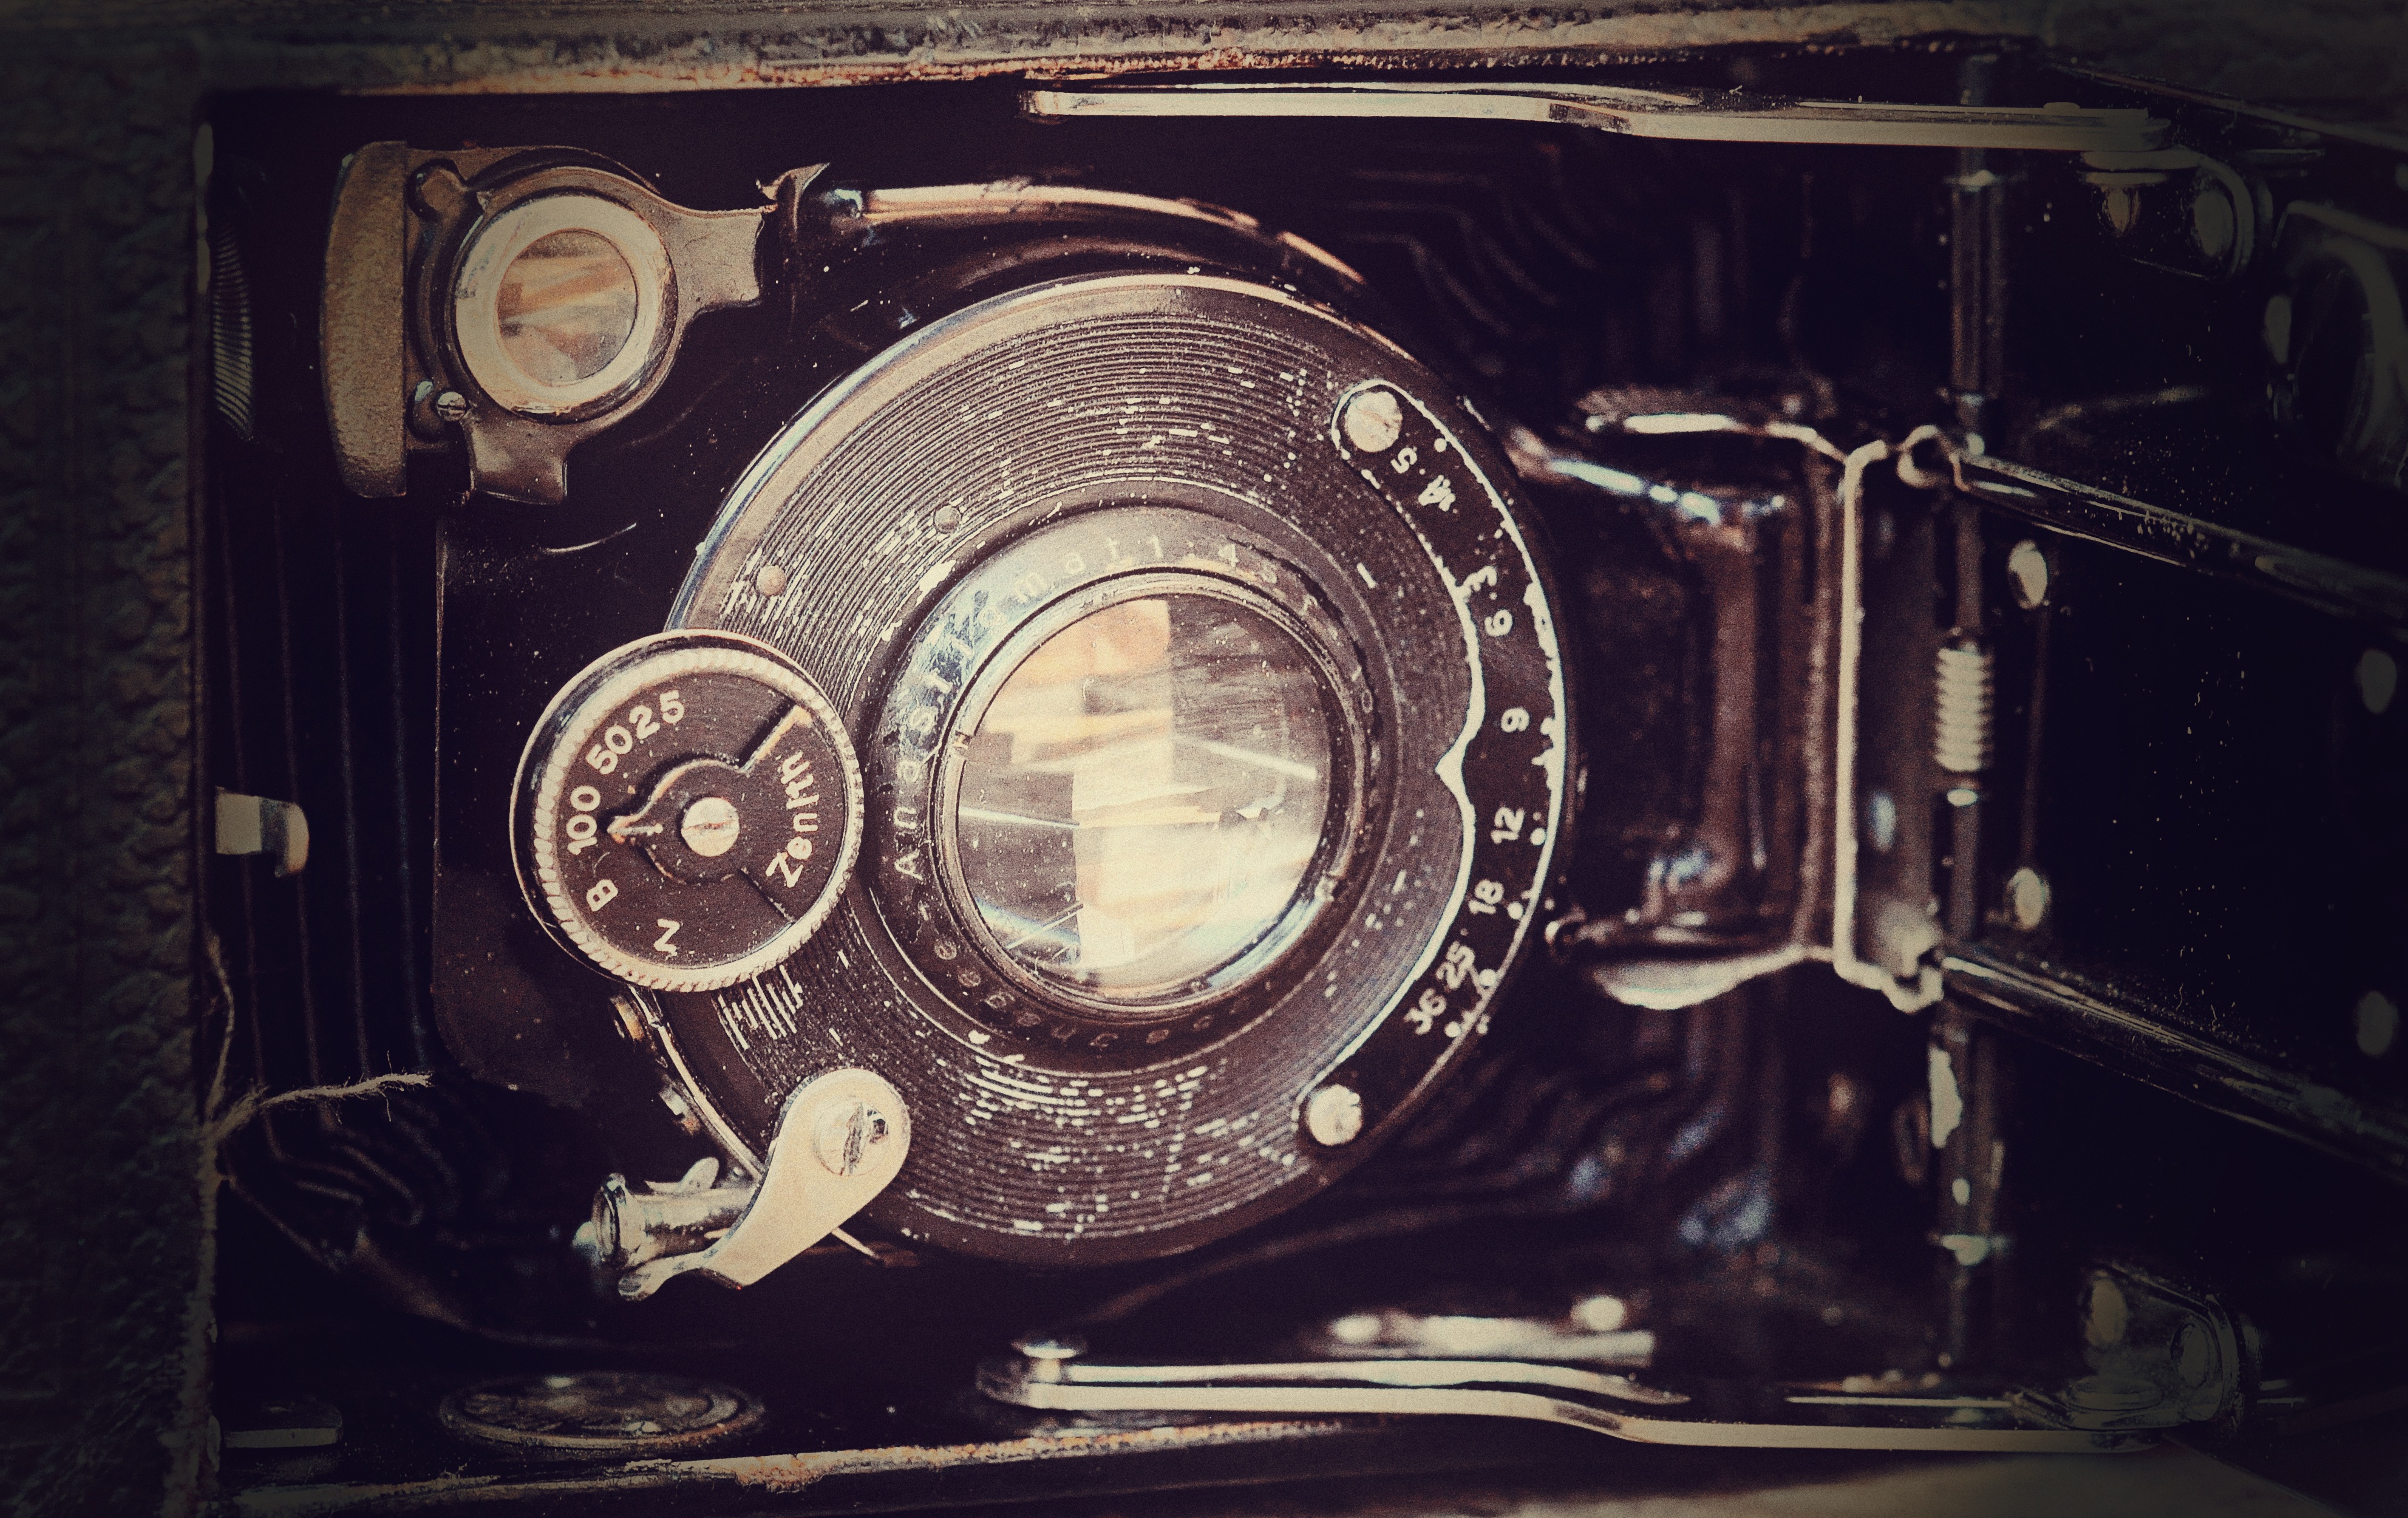
camera, photography, vintage, antique, old, black, close, digital camera, photograph, classic, shape, retro look, inner workings